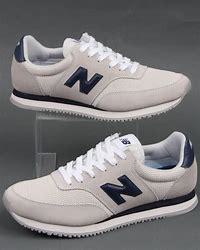
Brand: New
Model: Balance 100